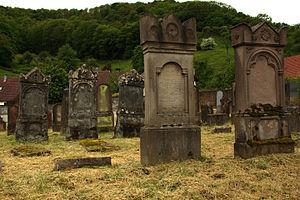
Le vieux cimetière juif de Thann